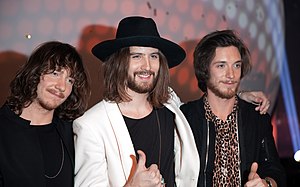
The Makemakes
The Makemakes er en østrigsk musikgruppe. Den 13. marts 2015 vandt de den østrigske forhåndsudvælgelse til Eurovision Song Contest 2015 i Wien, Wer singt für Österreich, med nummeret "I Am Yours". I Finalen endte de på en delt sidsteplads sammen med Tyskland med 0 point men tyskland fik sidstepladsen på baggrund af at Østrig optrådte først før Tyskland skulle på scenen.